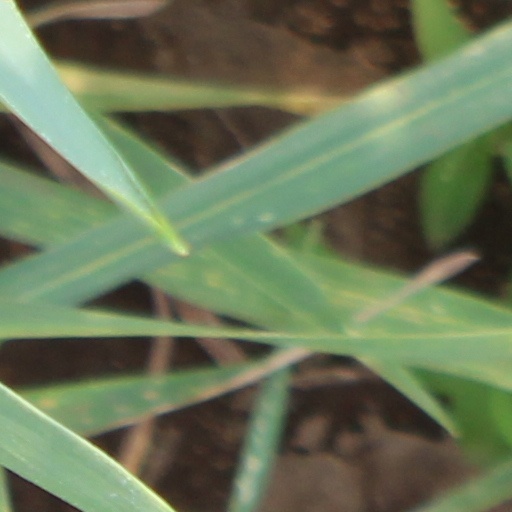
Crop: wheat